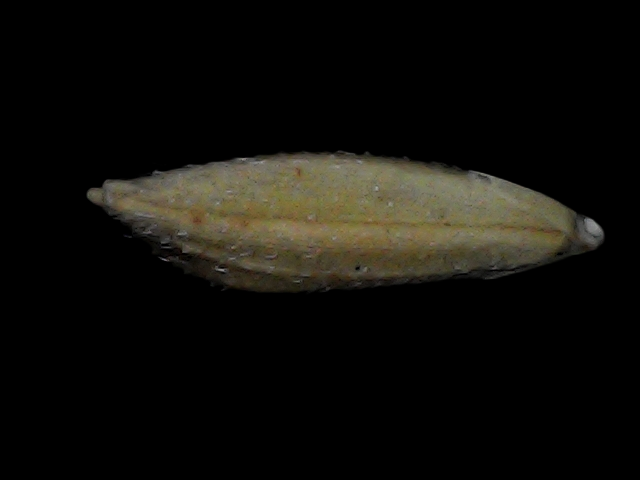
Rice variety: Bd93